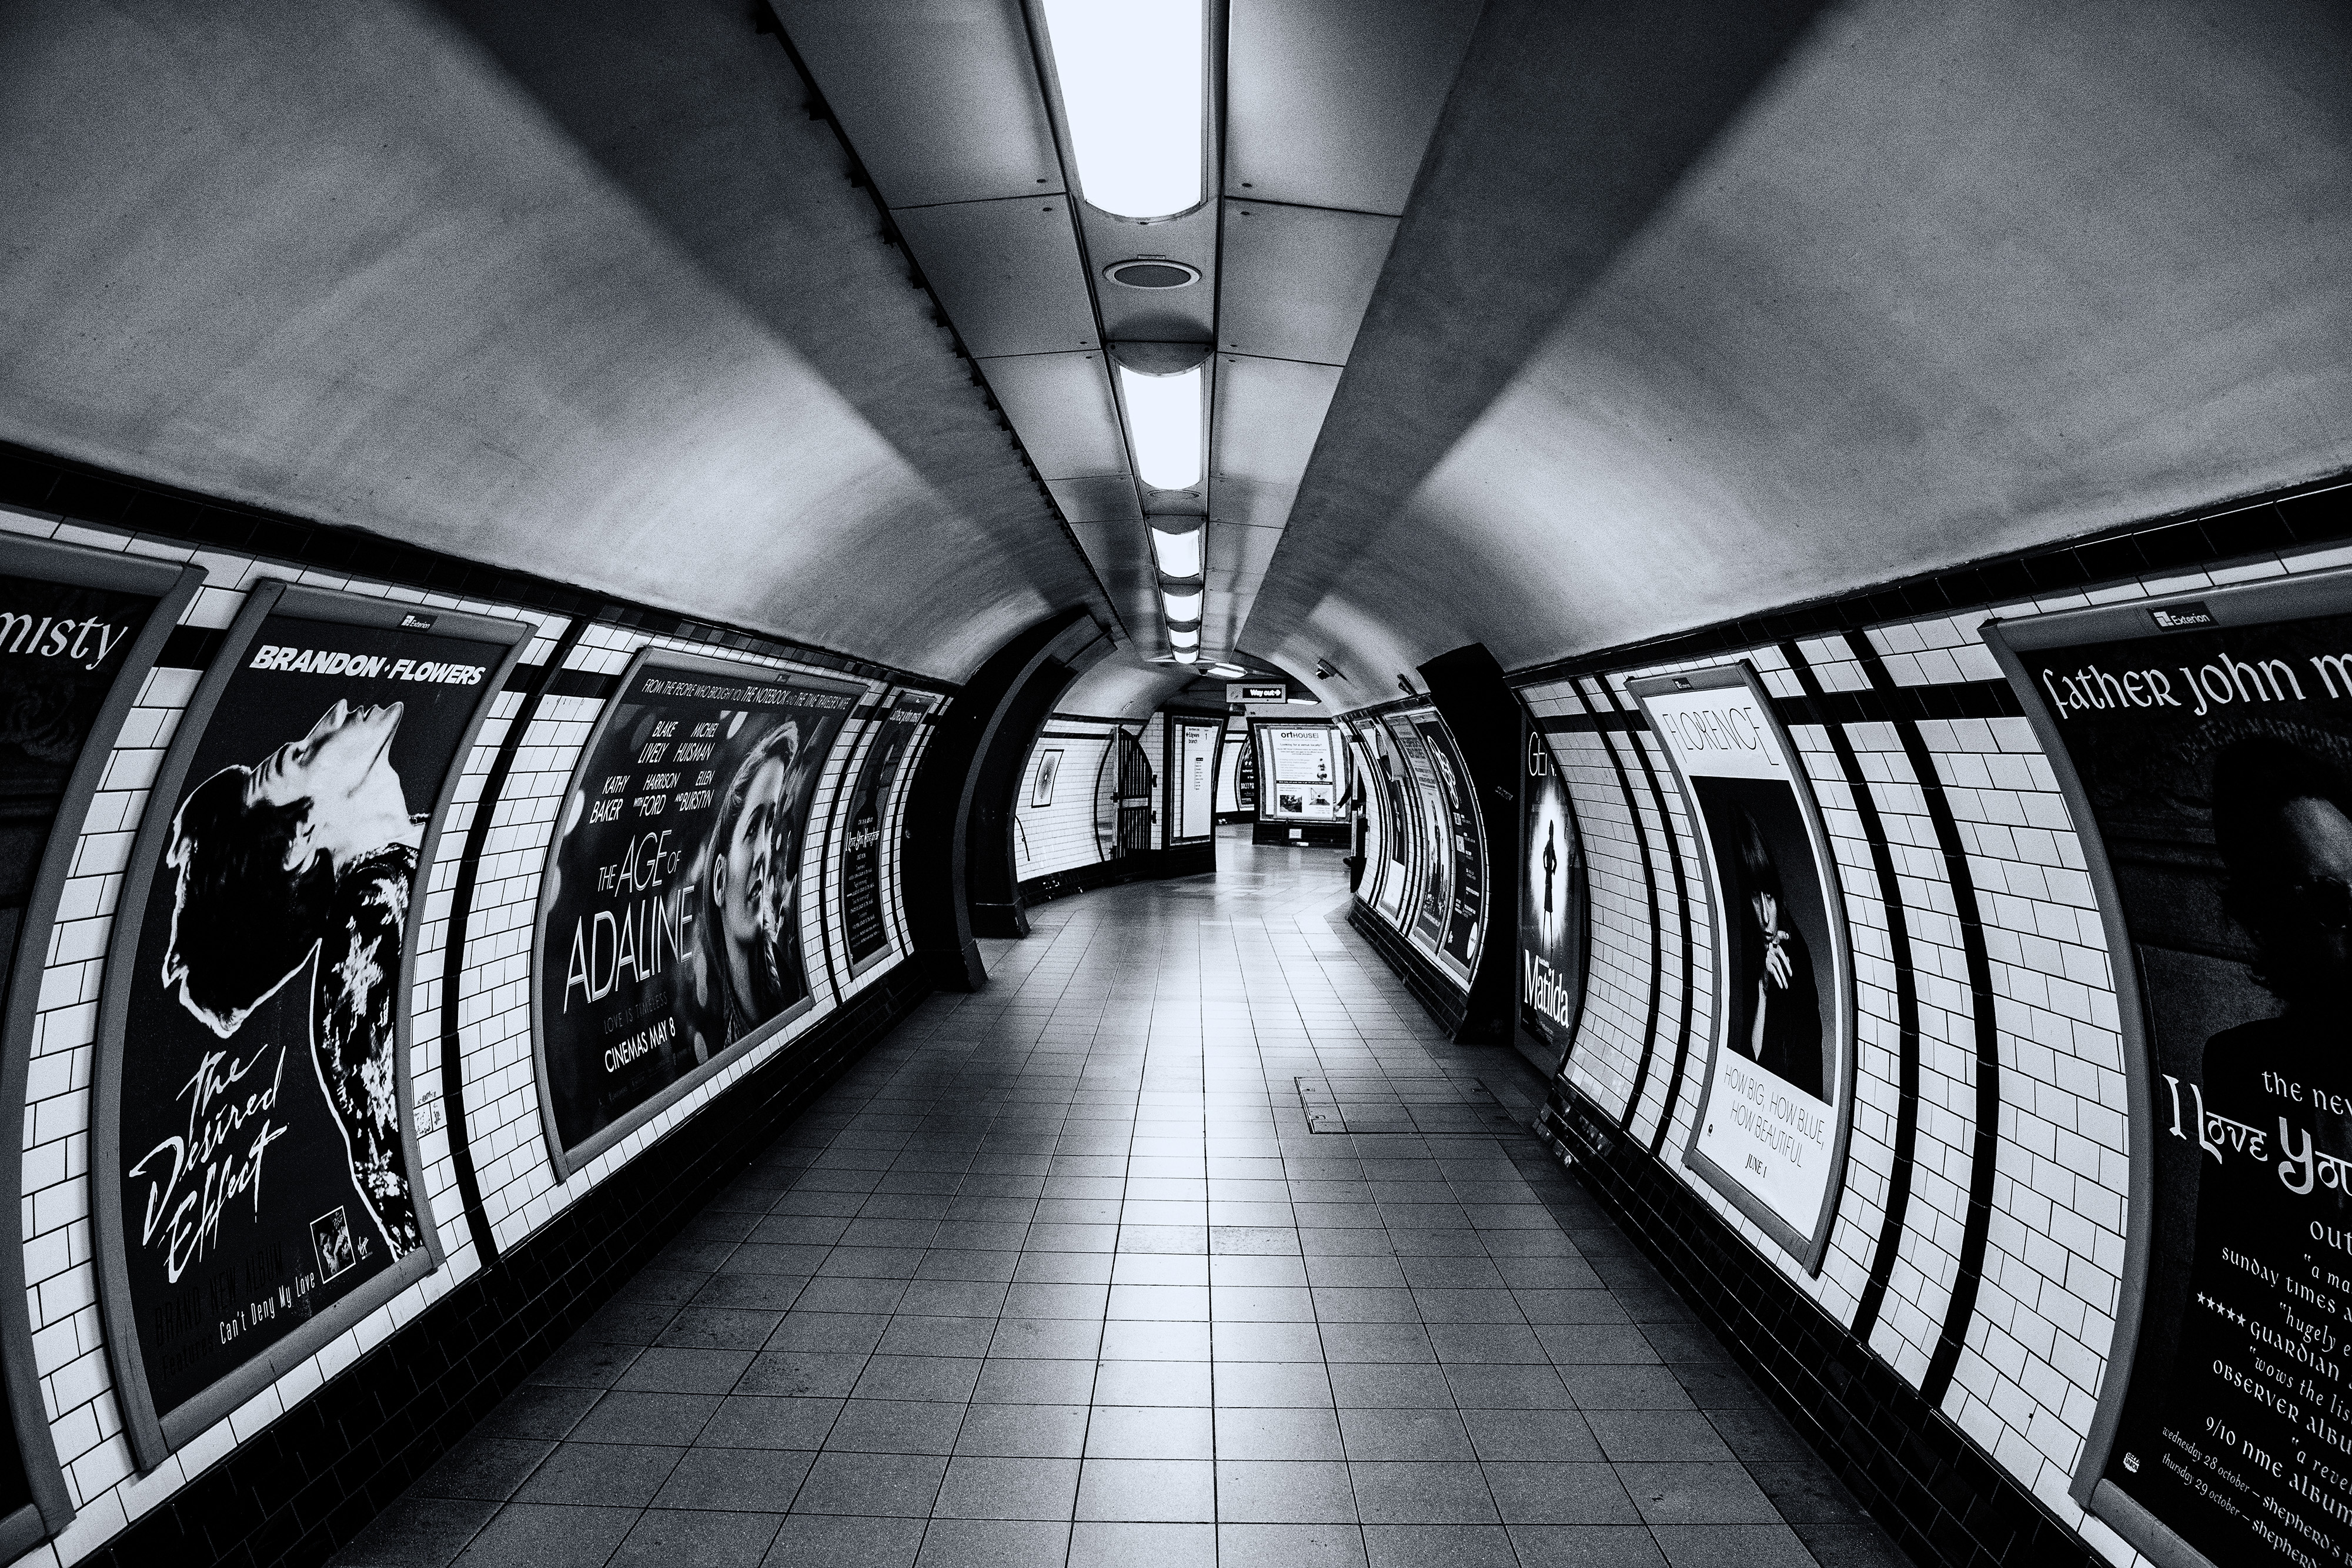
white, black, black and white, monochrome, monochrome photography, light, subway, urban area, metropolitan area, architecture, infrastructure, line, photography, symmetry, street, stock photography, road, building, metro station, walkway, style, thoroughfare, city, nonbuilding structure, metropolis, pedestrian, tunnel